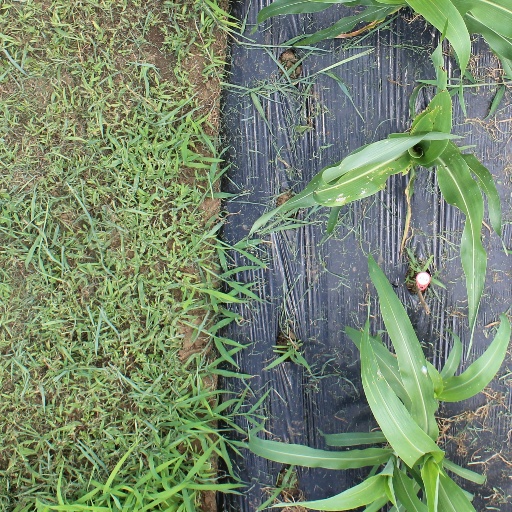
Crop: sorghum